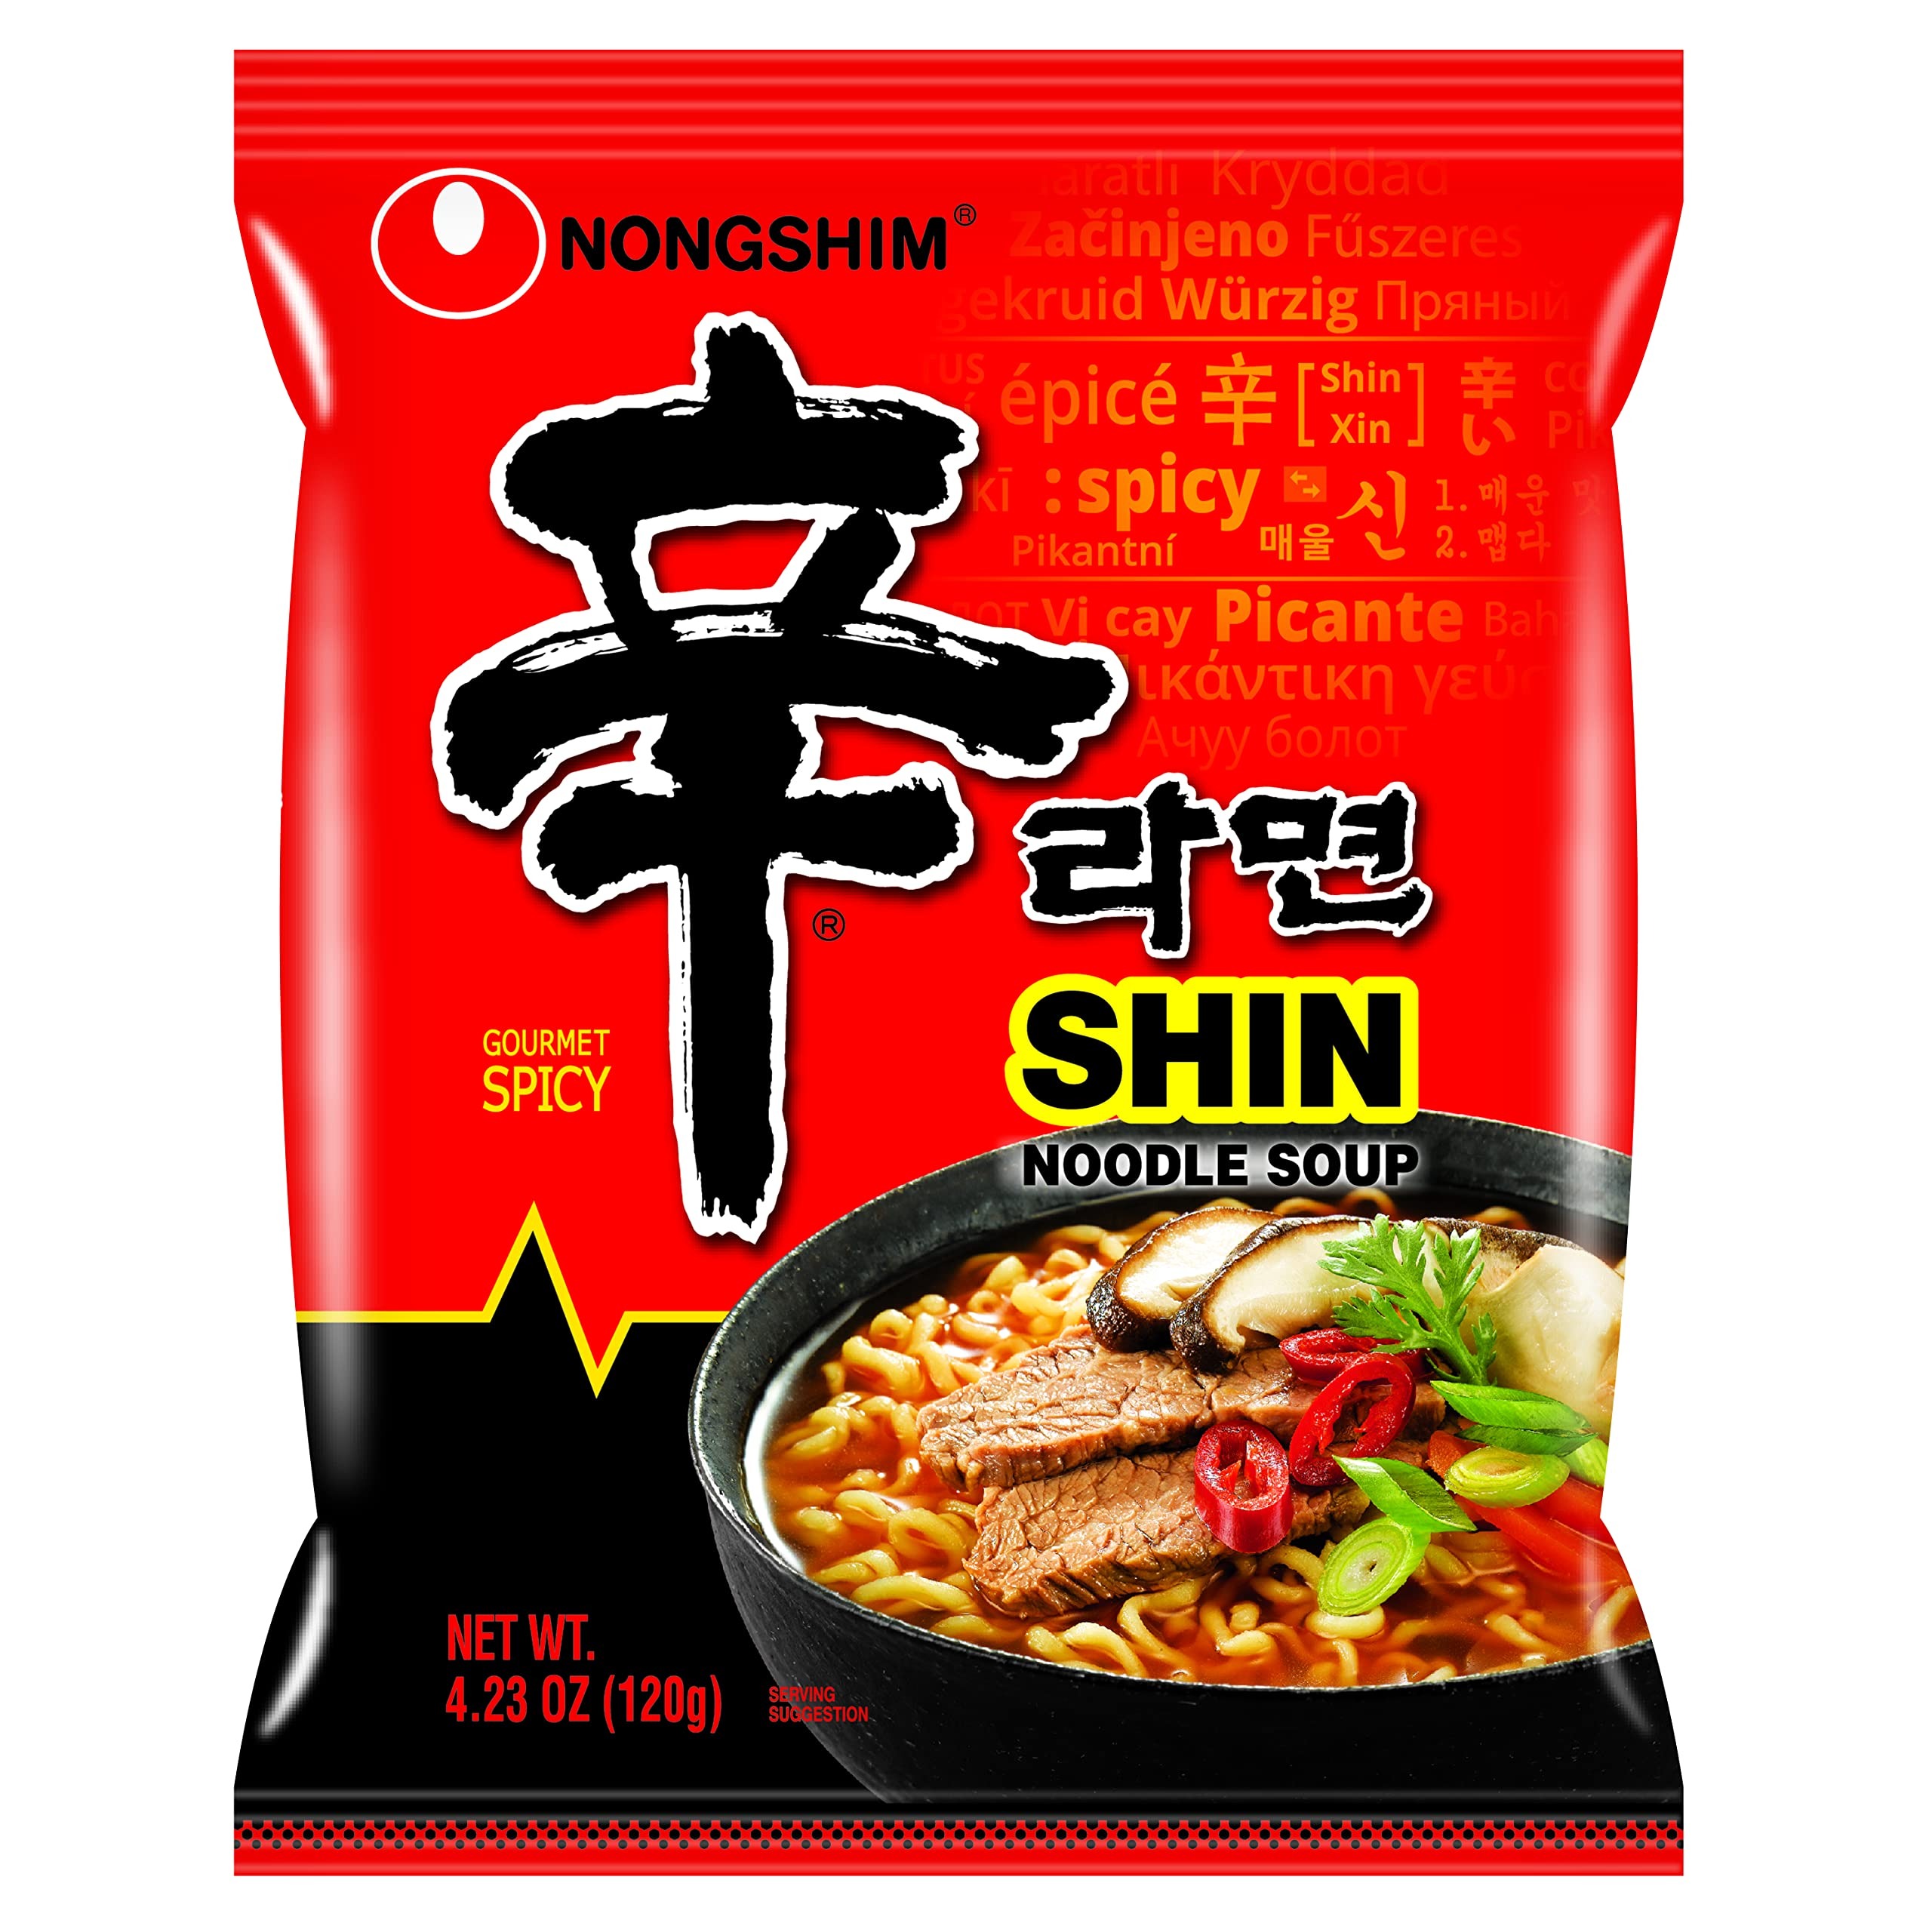
Item Name: Nongshim Ramen Noodles, Gourmet Instant Ramen, Premium Microwavable Noodle Soup, Spicy Shin, 4.23 Ounce (Pack of 20)
Bullet Point 1: PREMIUM QUALITY RAMEN - Experience the deep, savory flavors of traditional Korean Ramen Noodle with every spoonful
Bullet Point 2: INCLUDES SAUCE PACKET WITH VEGETABLES – Enhance your ramen experience with a flavorful sauce packet accompanied by dried shiitake mushroom slices, carrots, and scallions
Bullet Point 3: CONVENIENT MICROWAVABLE PREPARATION – Enjoy a quick and effortless meal by simply microwaving, perfect for busy lifestyles or on-the-go cravings
Bullet Point 4: VALUE PACK OF 20 SERVINGS – Stock up your pantry with this 20-pack, ensuring you have a delicious, easy meal option readily available.
Bullet Point 5: READY IN MINUTES – A fulfilling yet simple Asian noodle meal that is easy to make and ready to eat in minutes
Value: 84.6
Unit: Ounce

Price: 1.49